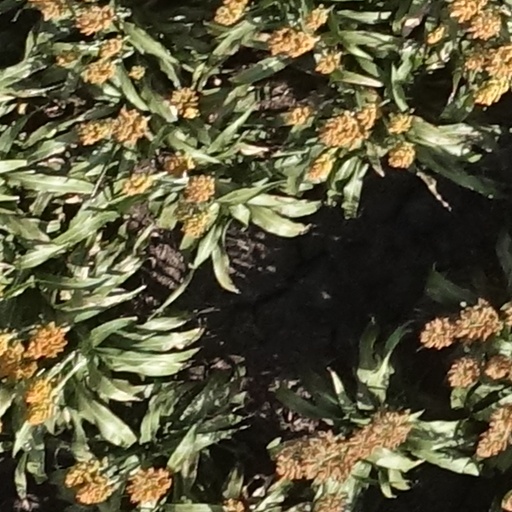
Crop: sorghum